Moshe Greenwald

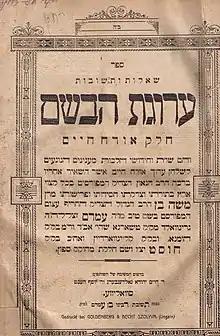
Responsa Arugat HaBosem – First Edition, Svaliava, 1912

Moshe Greenwald (1853–1910), also spelled Grunwald, a rabbi in Hungary at the end of the 19th century. He was the rabbi of Chust, Hungary and progenitor of the Pupa Hasidic dynasty through his son Yaakov Yechezkiya. He was also the author of "Arugas Habosem", a book of responsa covering halakhic issues.